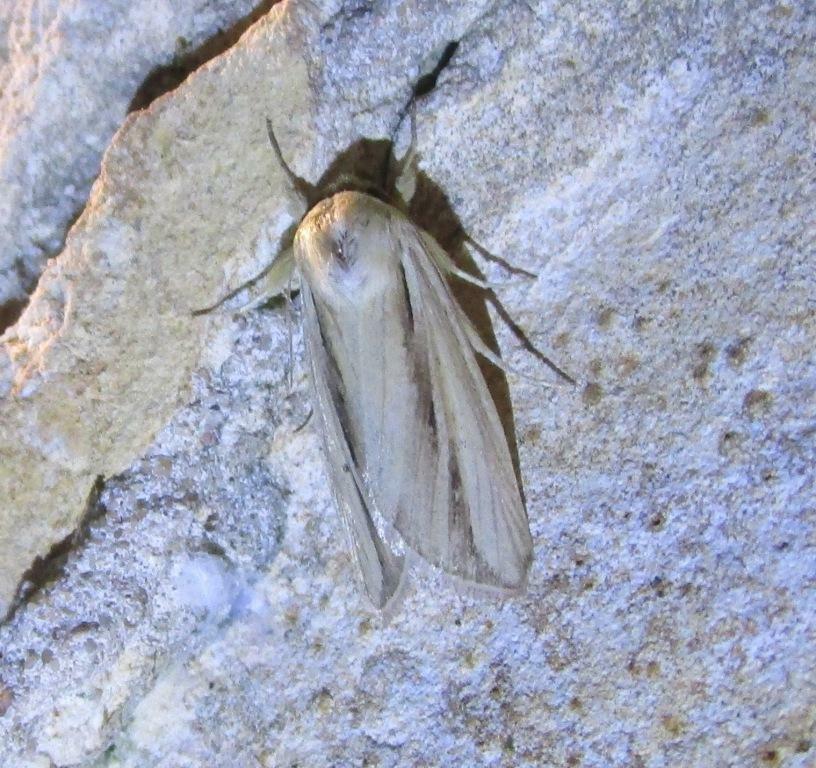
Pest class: wheathead_armyworm_Dargida_diffusa